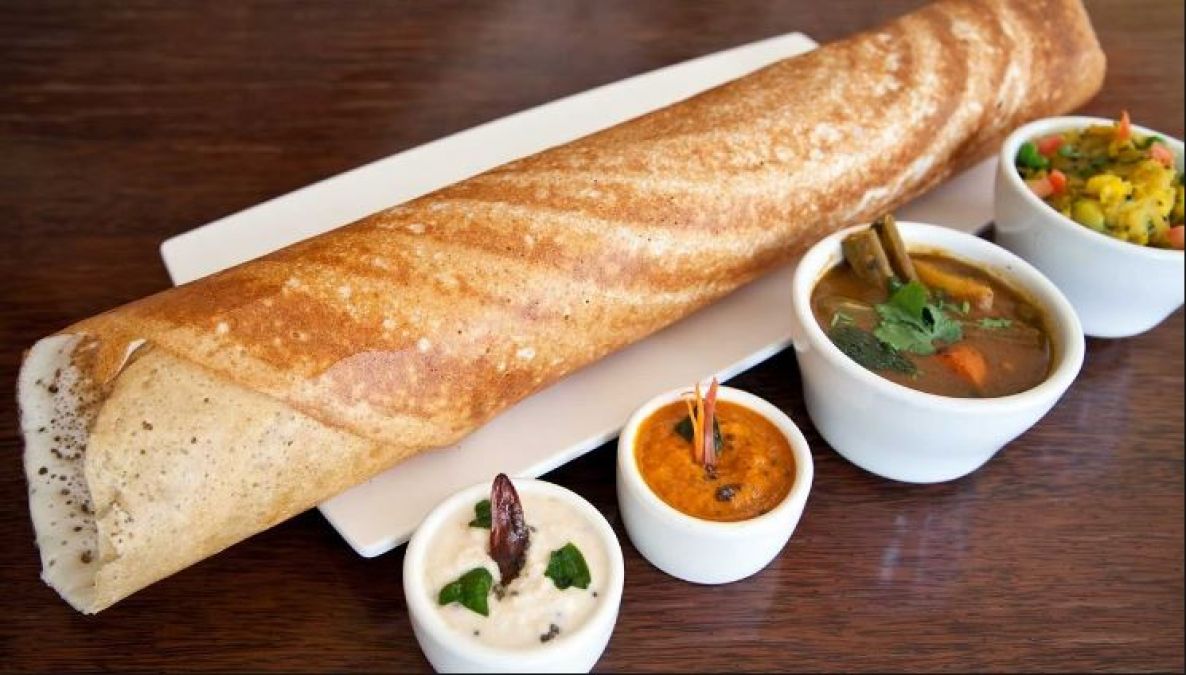
Dish: masala_dosa